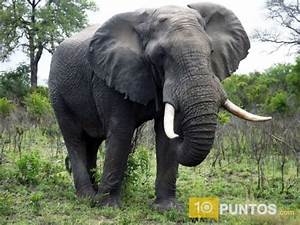
Label: elephant